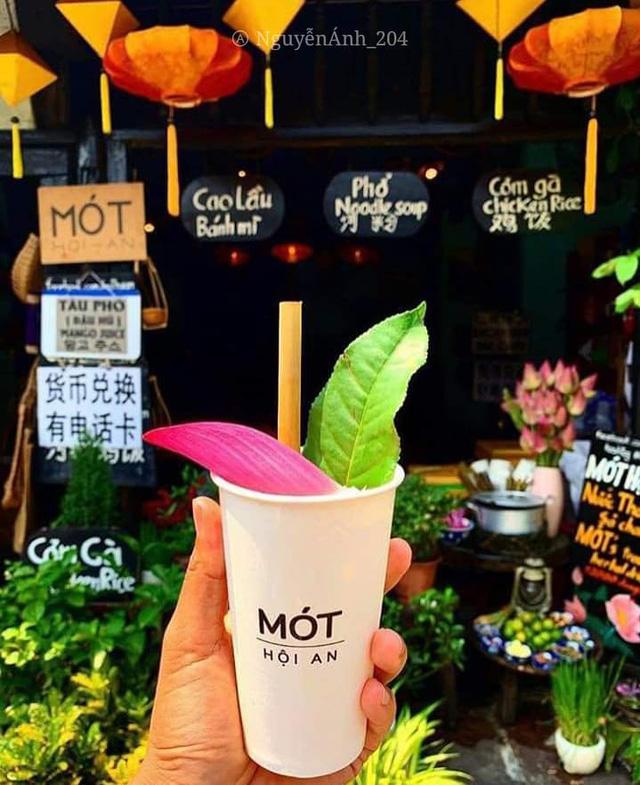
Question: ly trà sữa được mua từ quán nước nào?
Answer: mót hội an